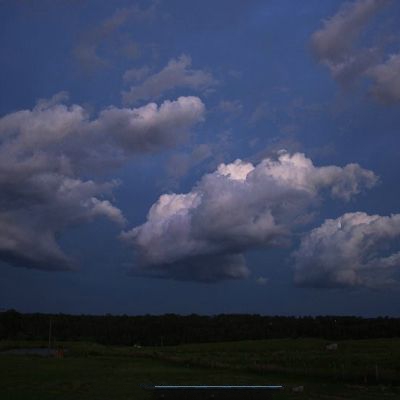
Cloud type: Altostratus (As)